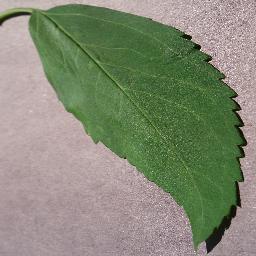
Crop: cherry
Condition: (including_sour)_healthy